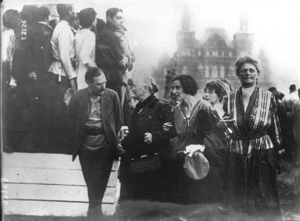
L'Internationale communiste des Femmes a été créée en avril 1920. Liée a l'Internationale Communiste elle a pour but de mobiliser les femmes en faveur des idéaux et objectifs communistes. Elle doit jouer vis-a-à-vis des mouvements de femme, dans l'esprit de ses créateurs, un rôle international comparable à ceux de l'Internationale paysanne rouge et l'Internationale syndicale rouge, pour les syndicats et les paysans